William W. Mullins

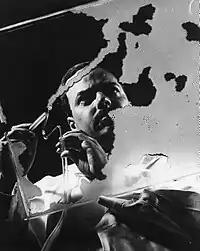
William W. Mullins illustrating crystal formation with soap bubbles

William Wilson Mullins (March 5, 1927 – April 22, 2001) was an American physicist and materials scientist and a professor at Carnegie Mellon University.